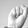
ASL letter: S